Azeville

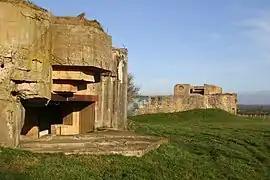
Azeville bunker

Azeville is a commune in the Manche department in the Normandy region in northwestern France.